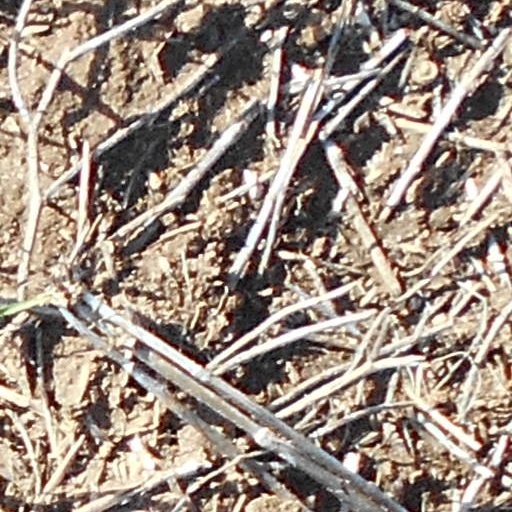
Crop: wheat